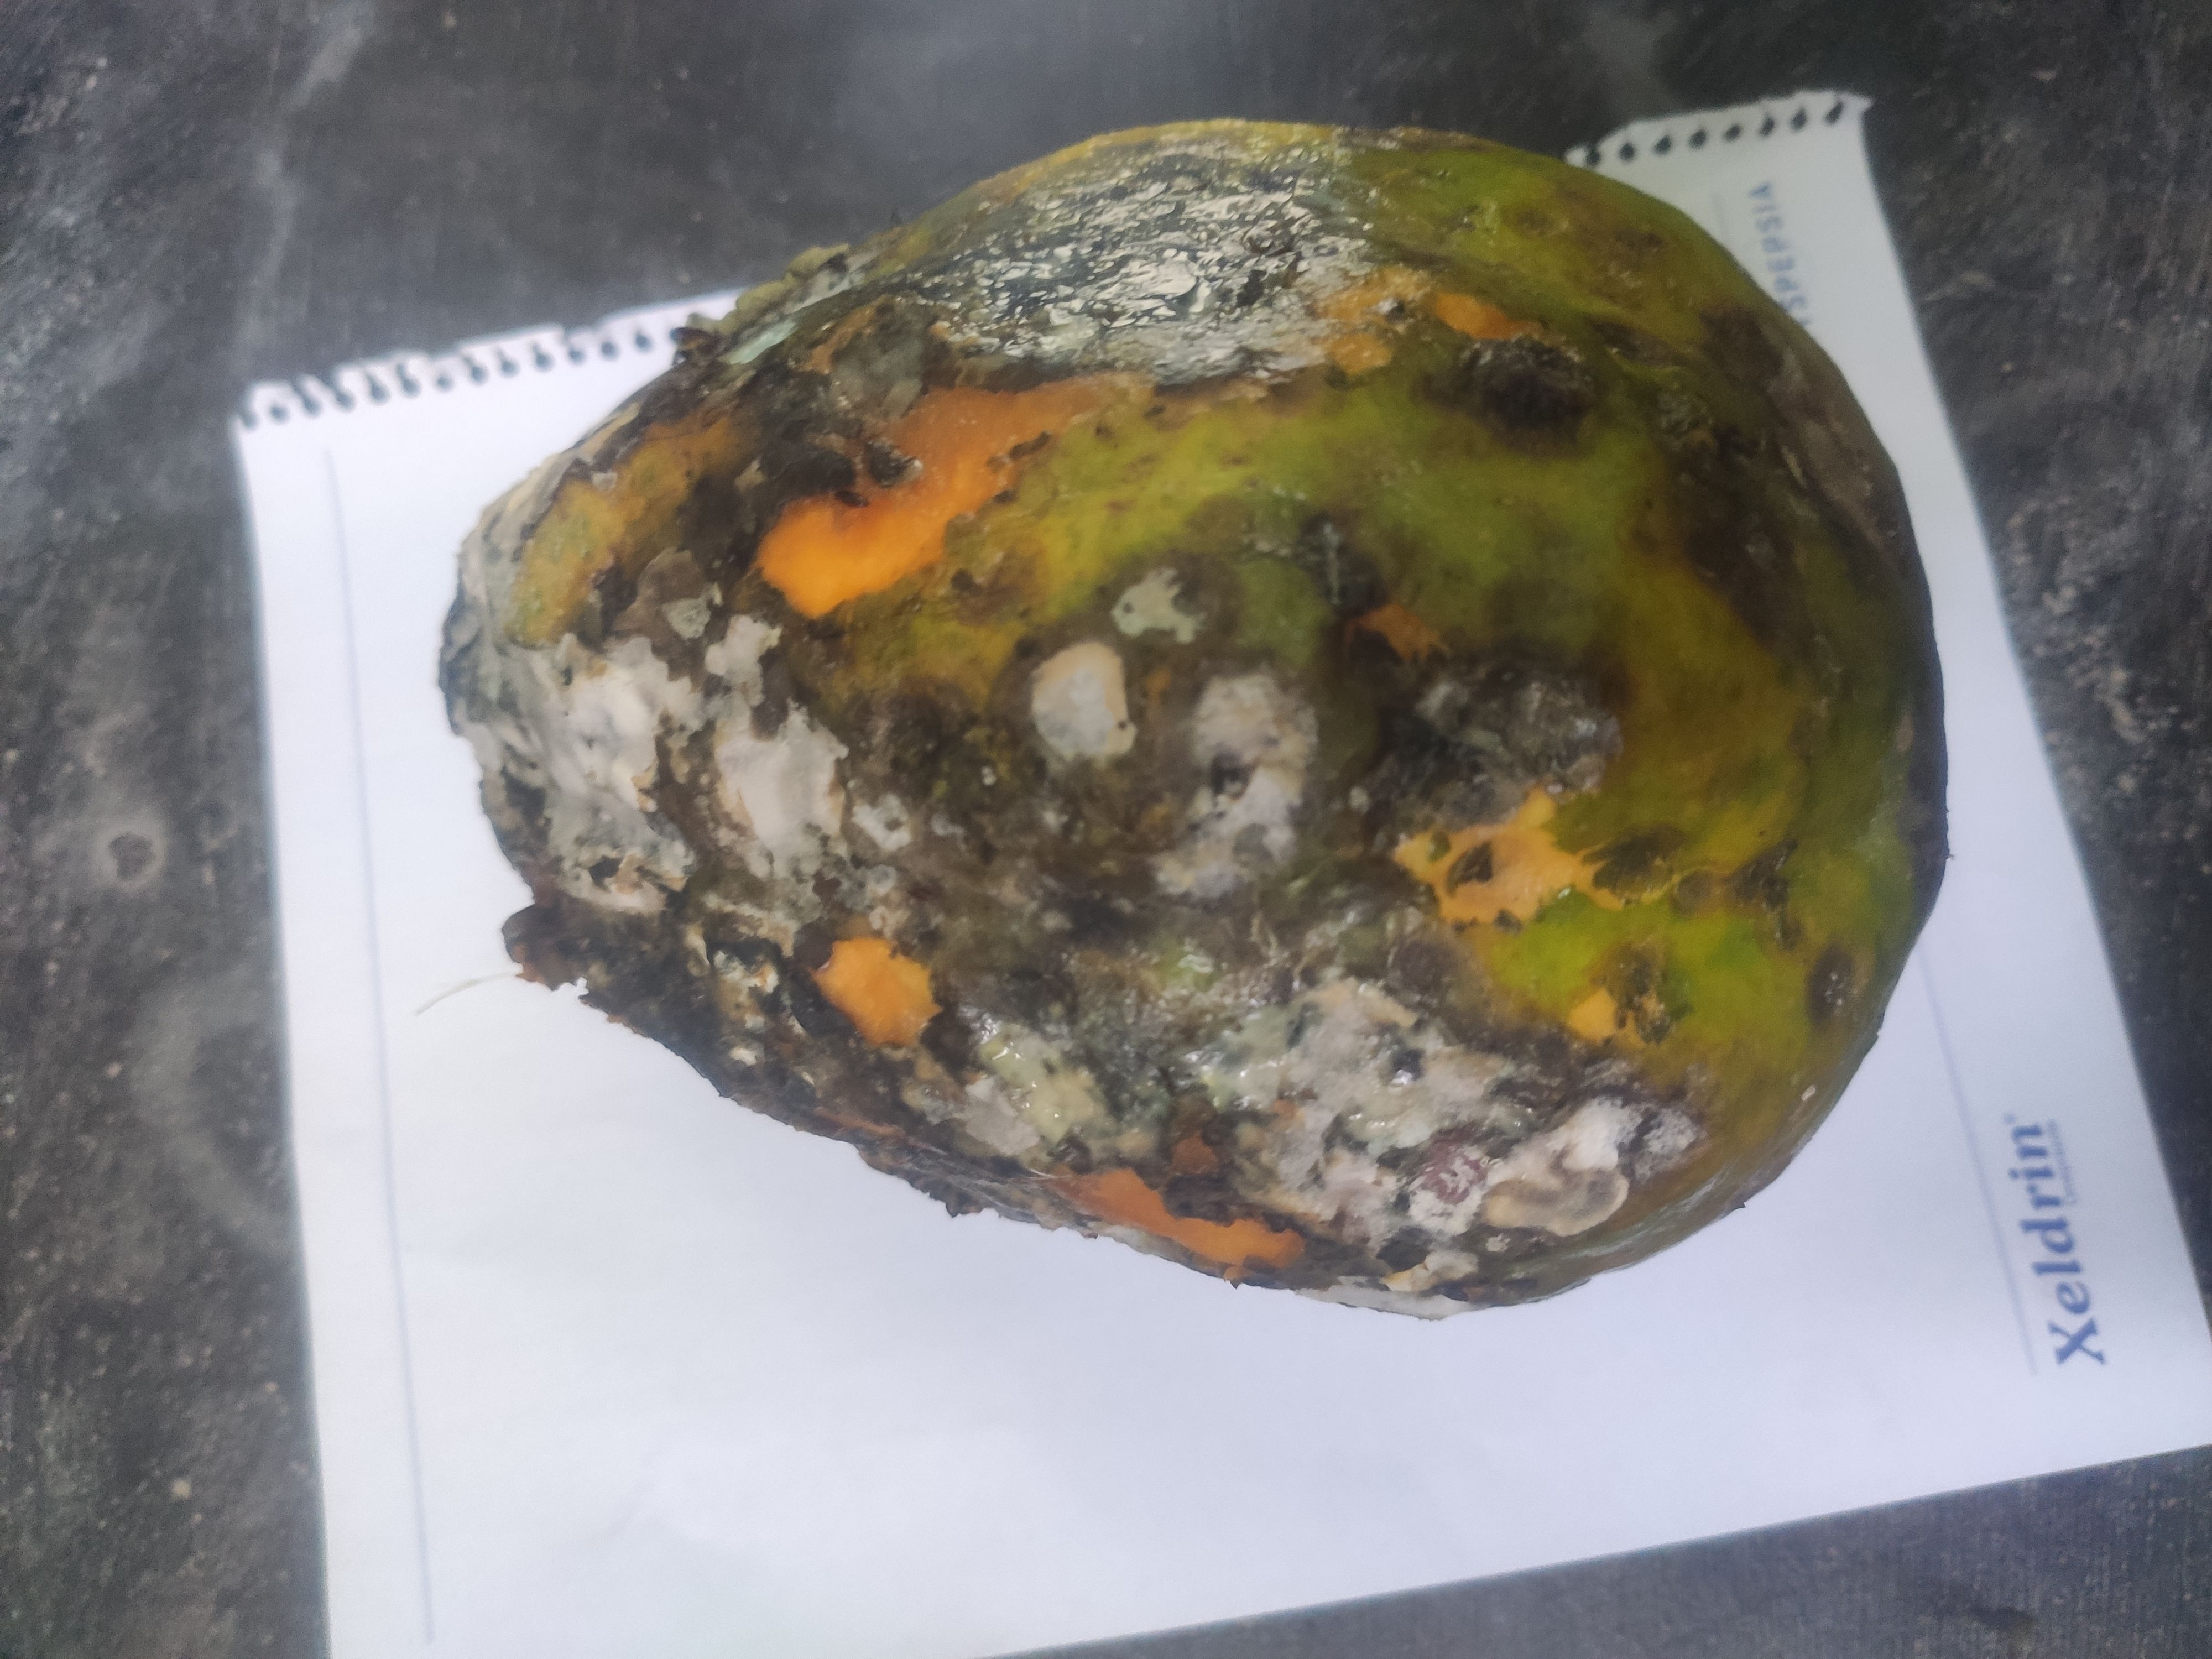
Fruit: papayas
Grade: 3rd-grade